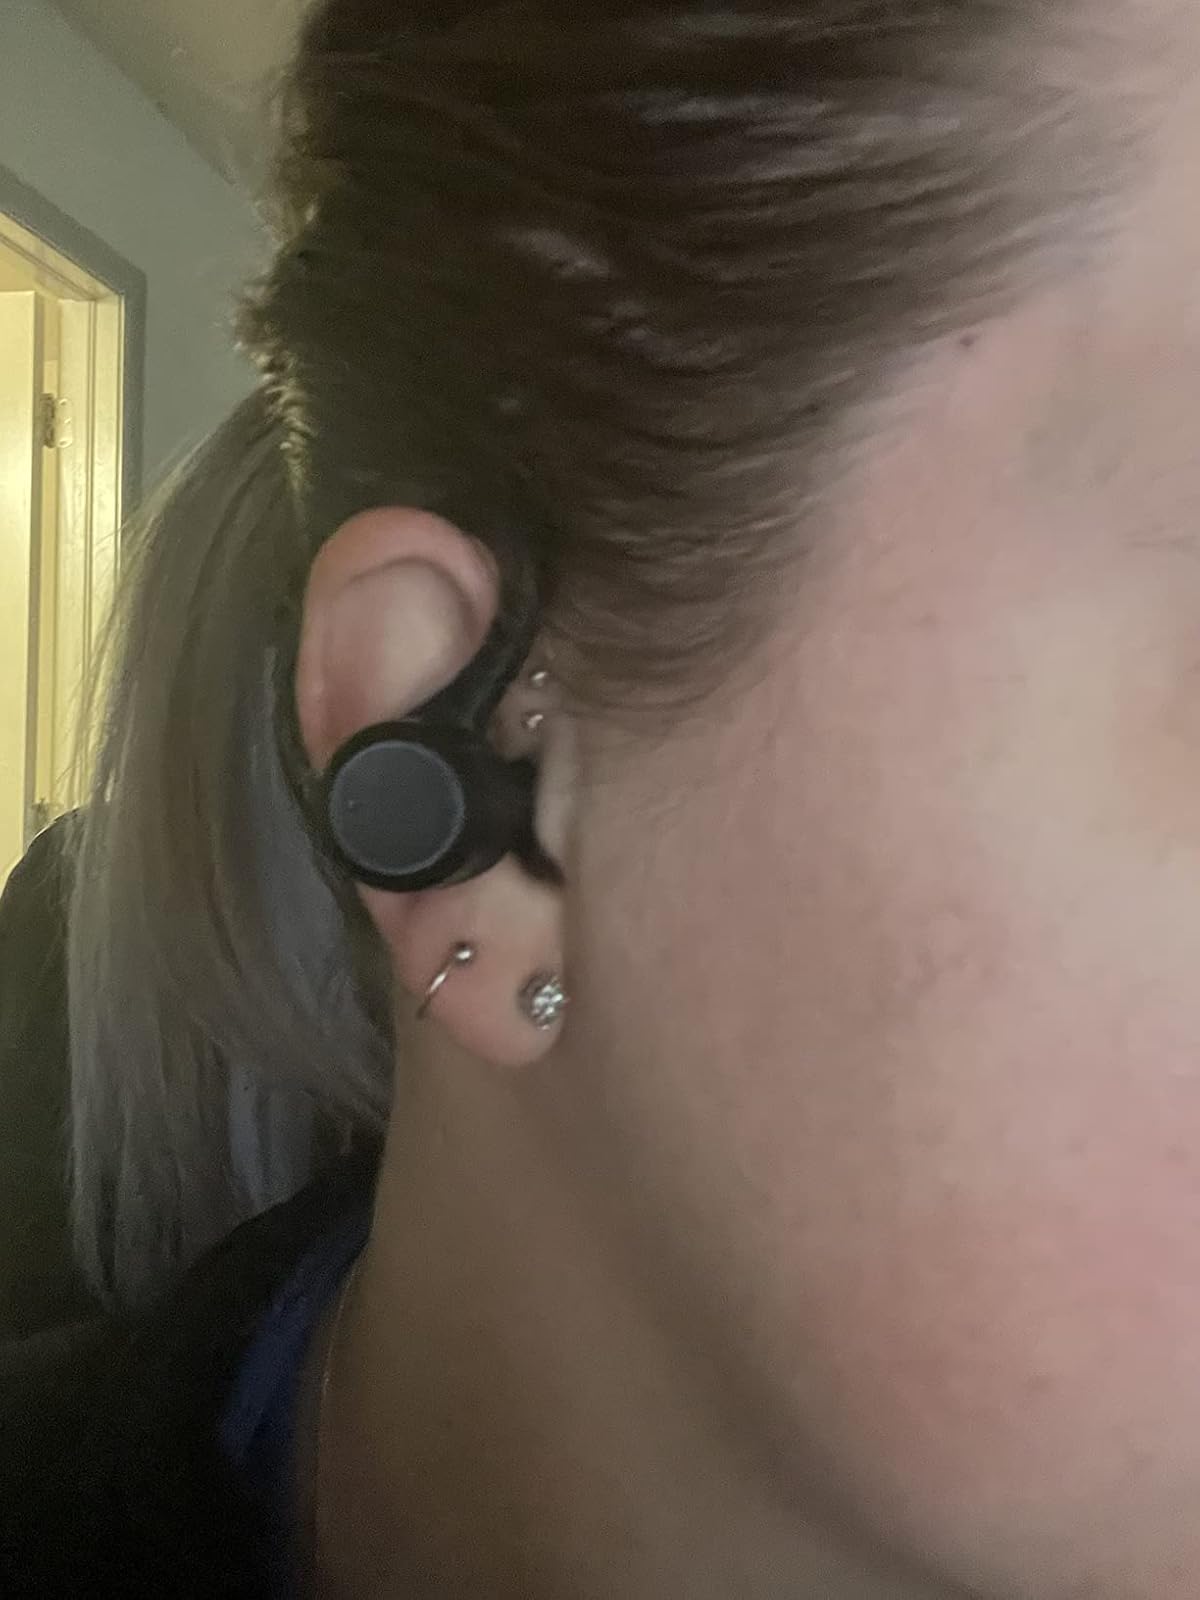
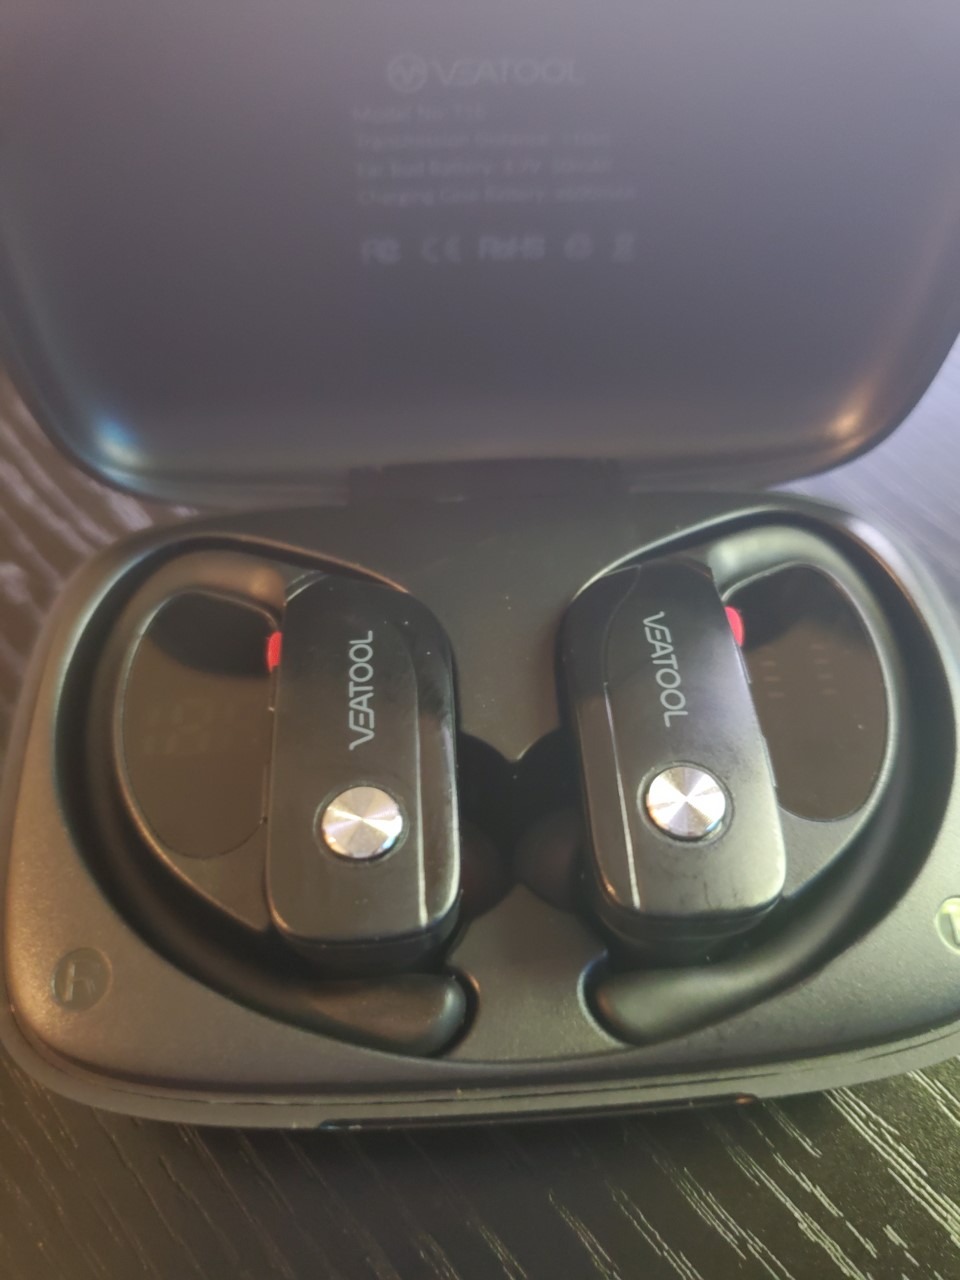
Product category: earbuds
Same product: no